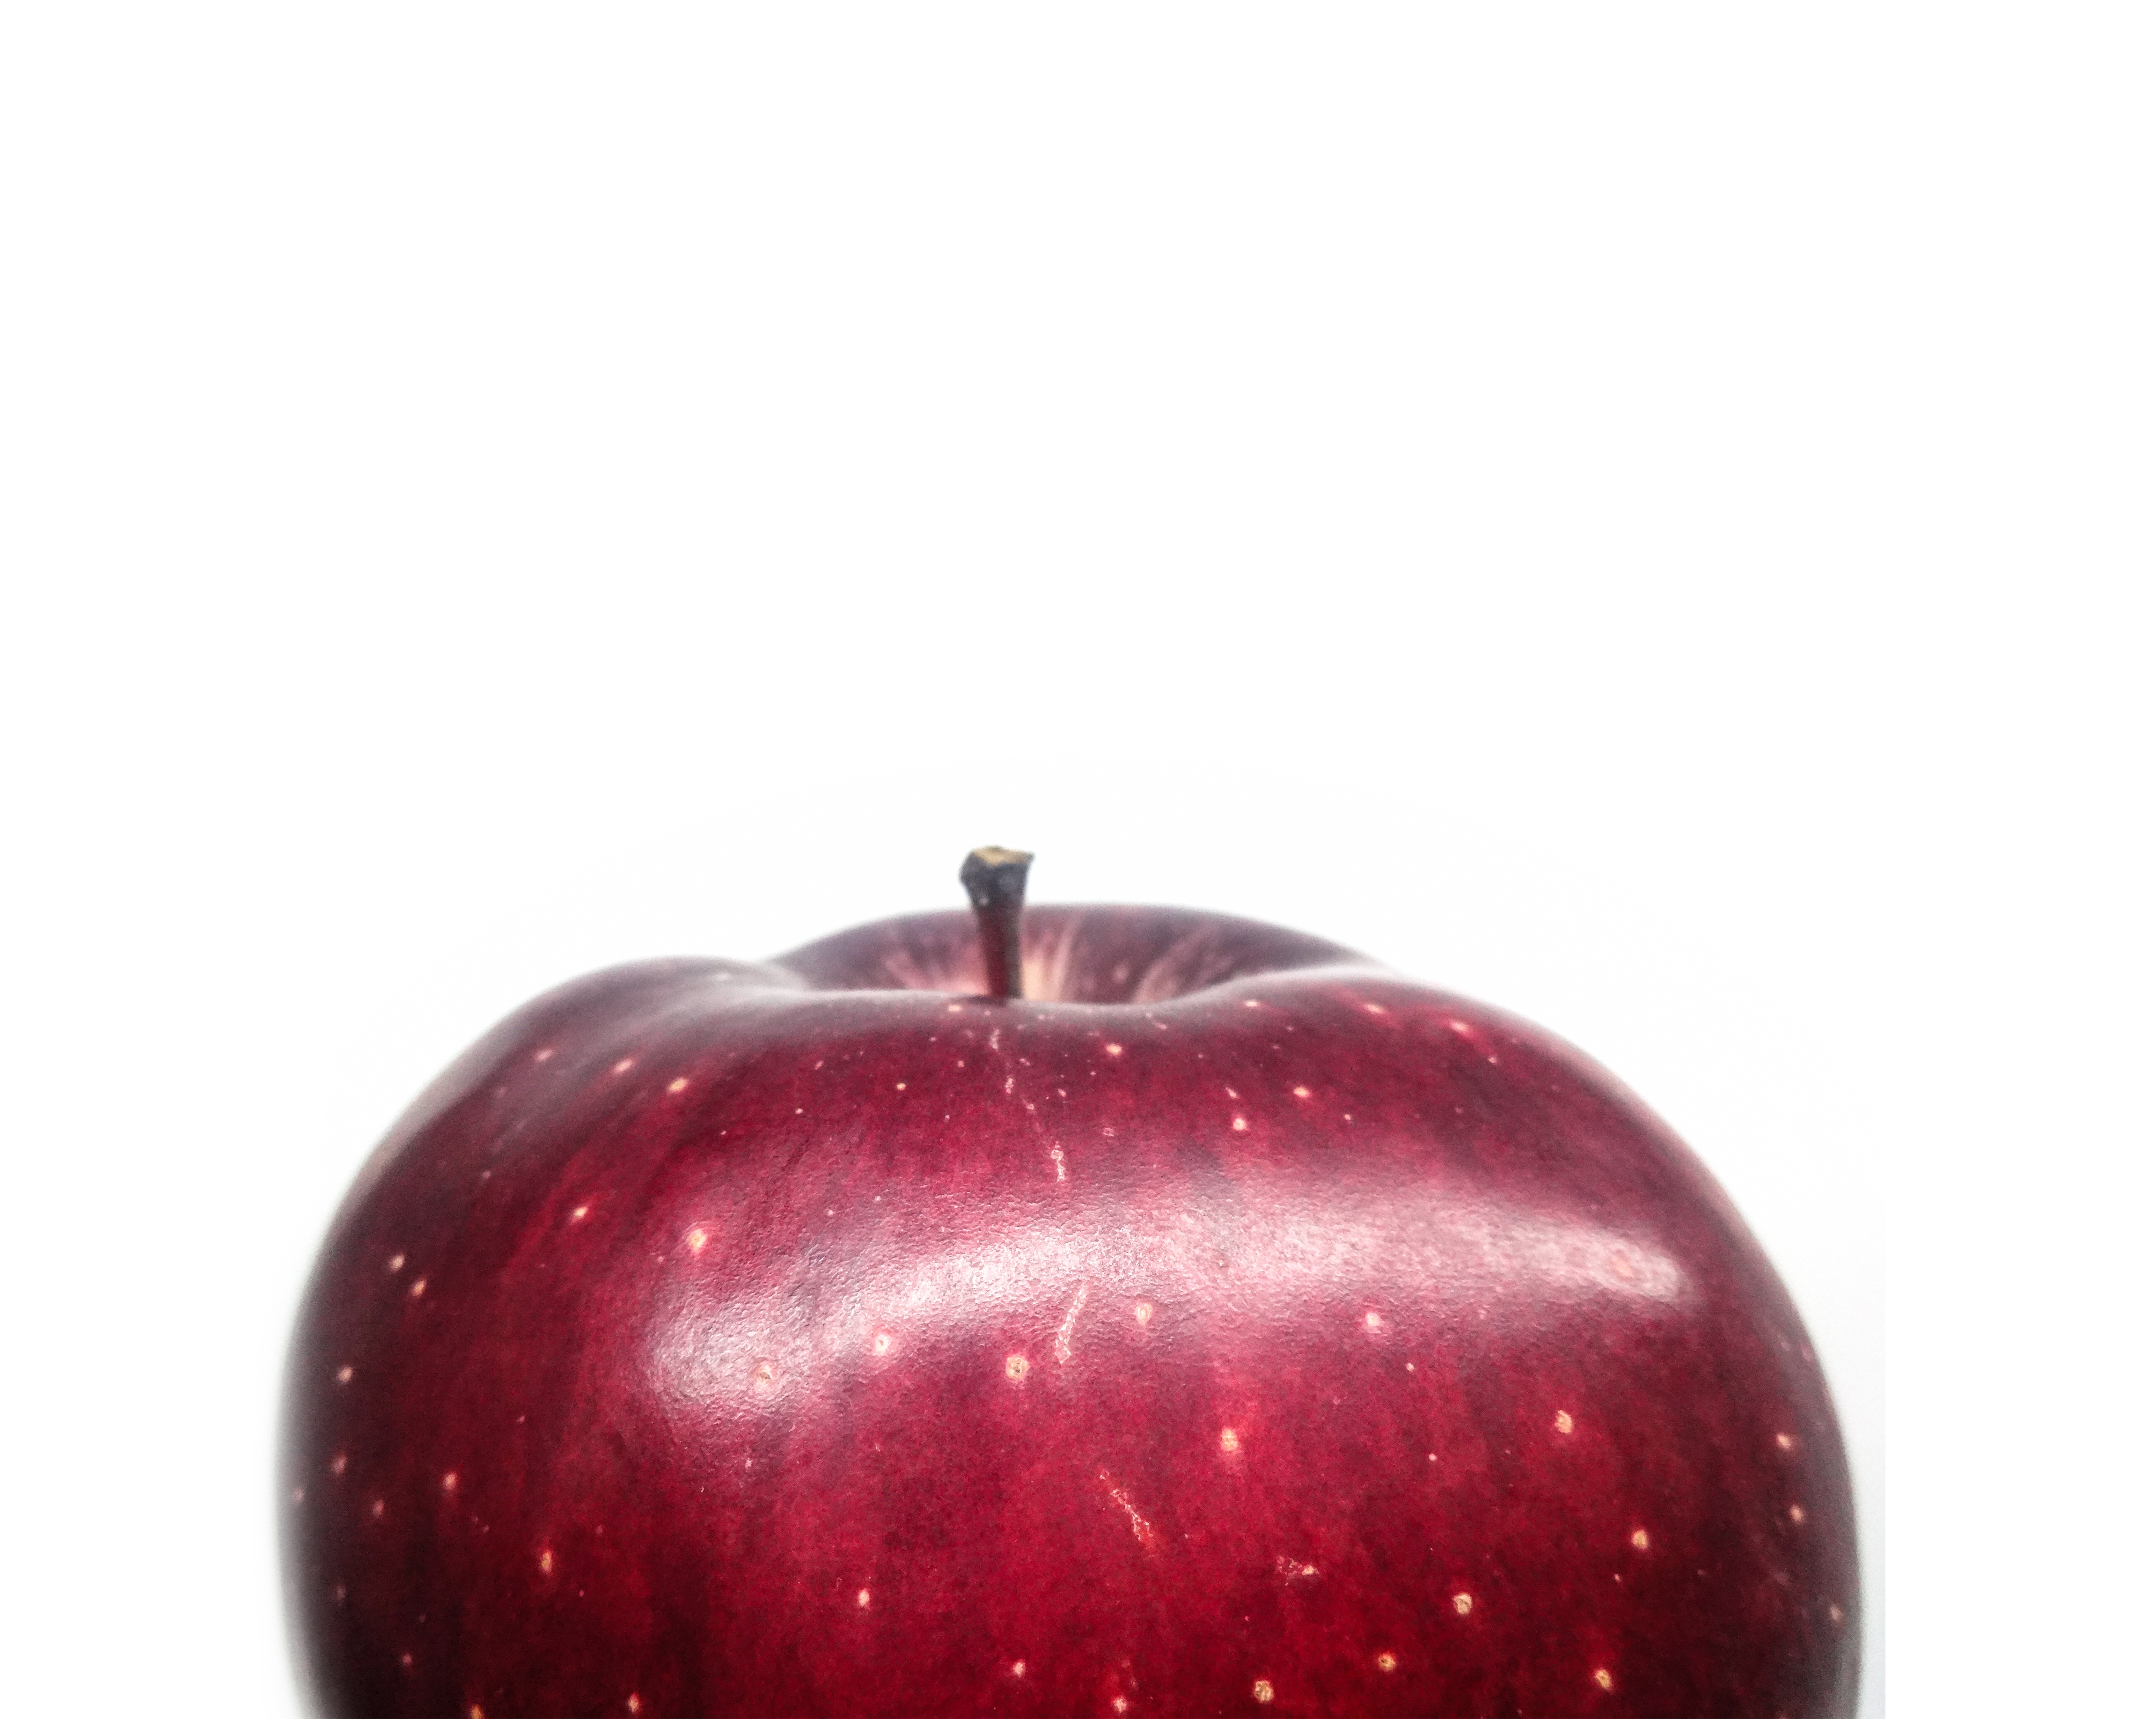
apple, plant, white, fruit, food, red, produce, red apple, power, liqueur, white background, flowering plant, rose family, free image, land plant, love apples